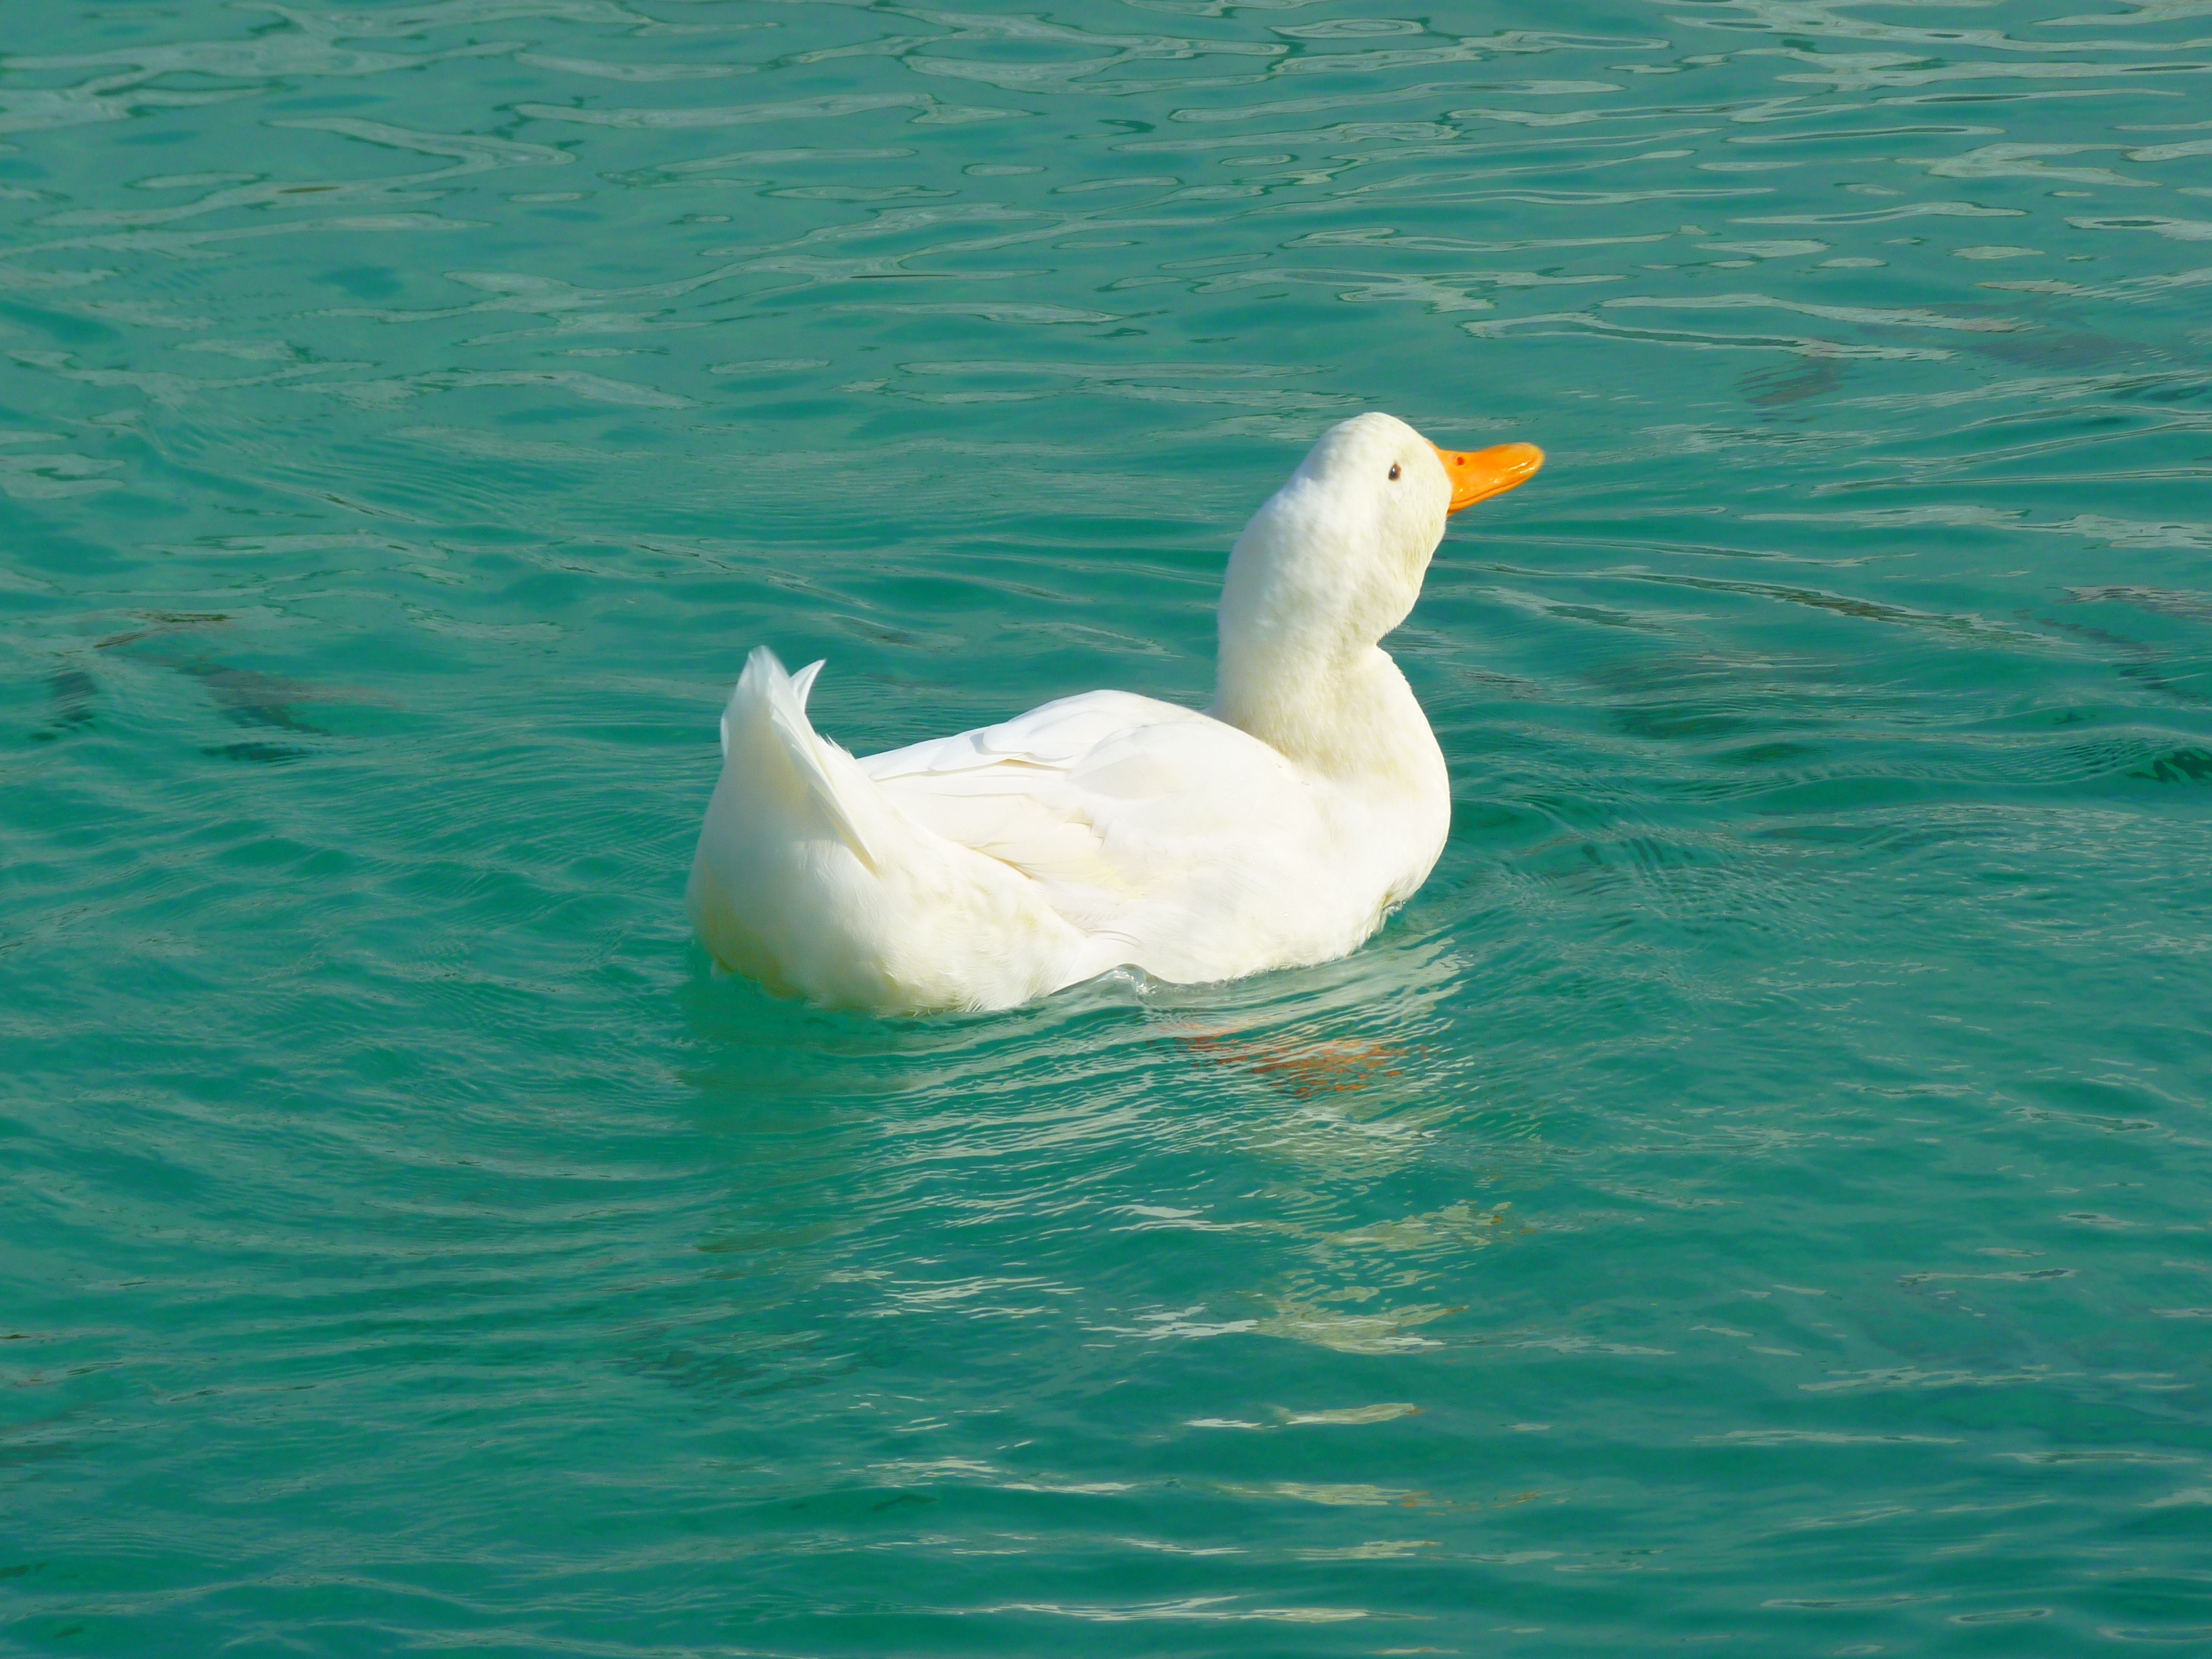
sea, water, bird, wing, white, animal, beak, fauna, swan, duck, vertebrate, ducks, waterfowl, water bird, ducks geese and swans